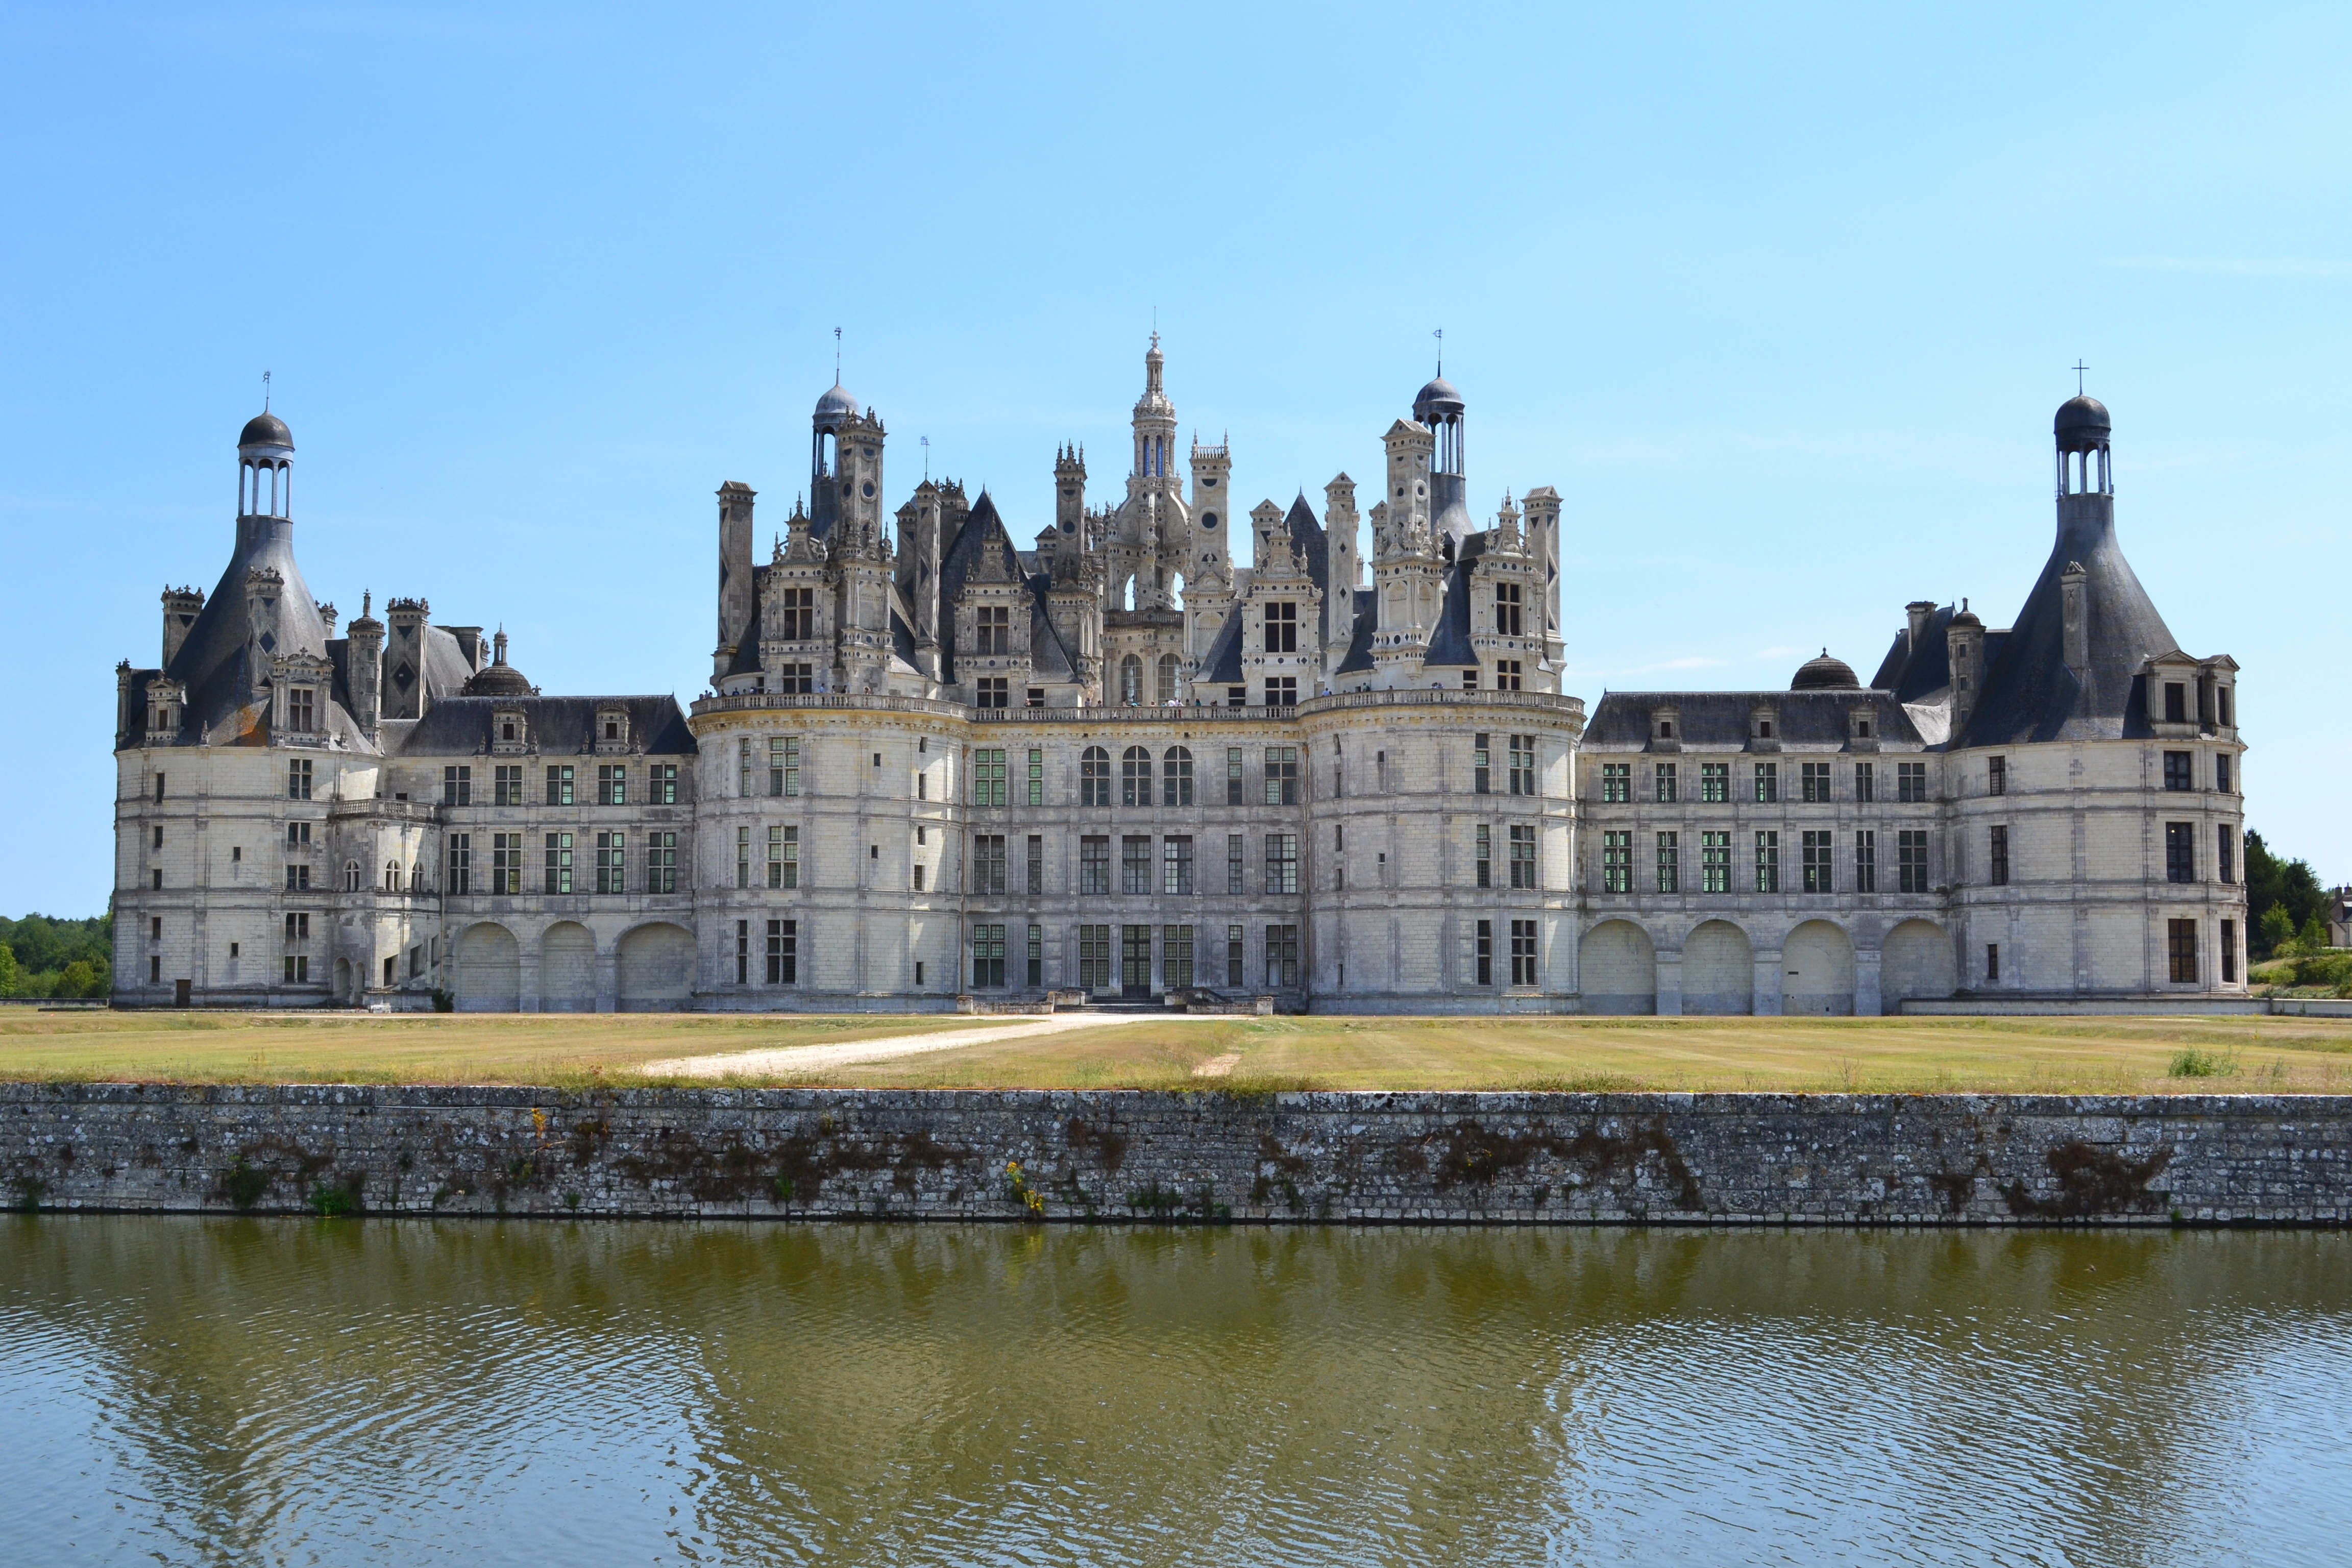
architecture, building, chateau, palace, france, castle, landmark, renaissance, chambord, moat, loire valley, royal castle, tours, stately home, chateau de chambord, historic site, water castle